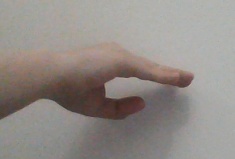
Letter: jeem